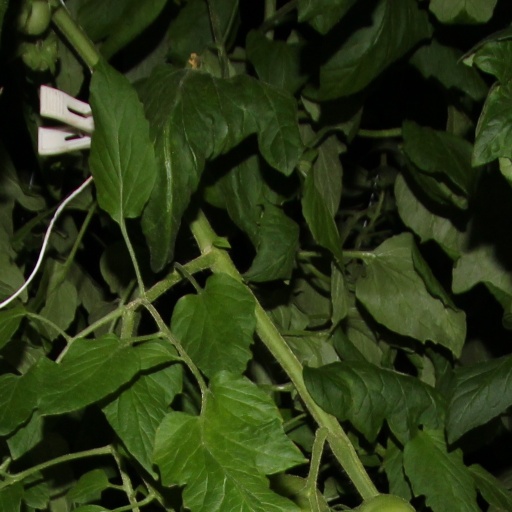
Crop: tomato